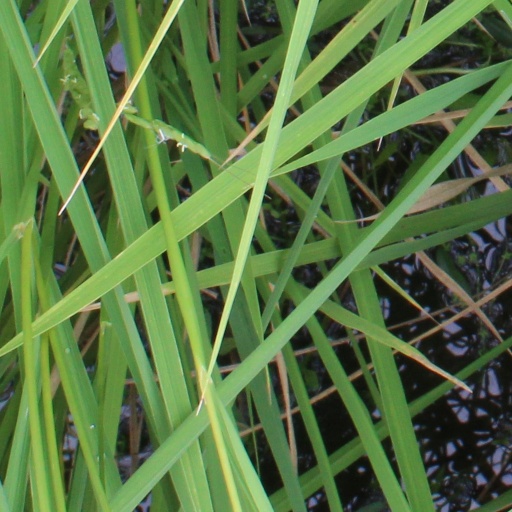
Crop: rice